John and Phyllis Murphy

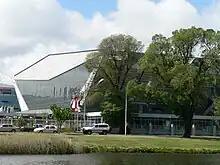
1956 Olympic Pool Melbourne.

Three years after establishing their practice, in 1952, John and Phyllis together with Peter McIntyre and Kevin Borland won the competition for the Melbourne Olympic Pool, which is considered one of Australia's finest modernist buildings. The pool was built to house the aquatic events for the 1956 Melbourne Olympics.